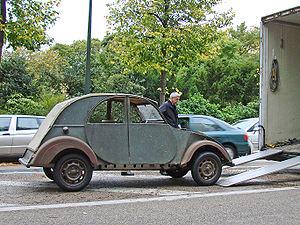
&quot